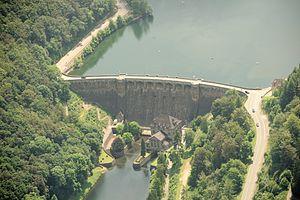
Le barrage de Diemelsee est un aménagement majeur de la vallée de la Diemel, dans l’arrondissement de Waldeck-Frankenberg en Hesse septentrionale et l’arrondissement du Haut-Sauerland en Westphalie. Il forme un lac de retenue d'une superficie de 1,65 km² et d'une capacité d'environ 19 900 000 m³.